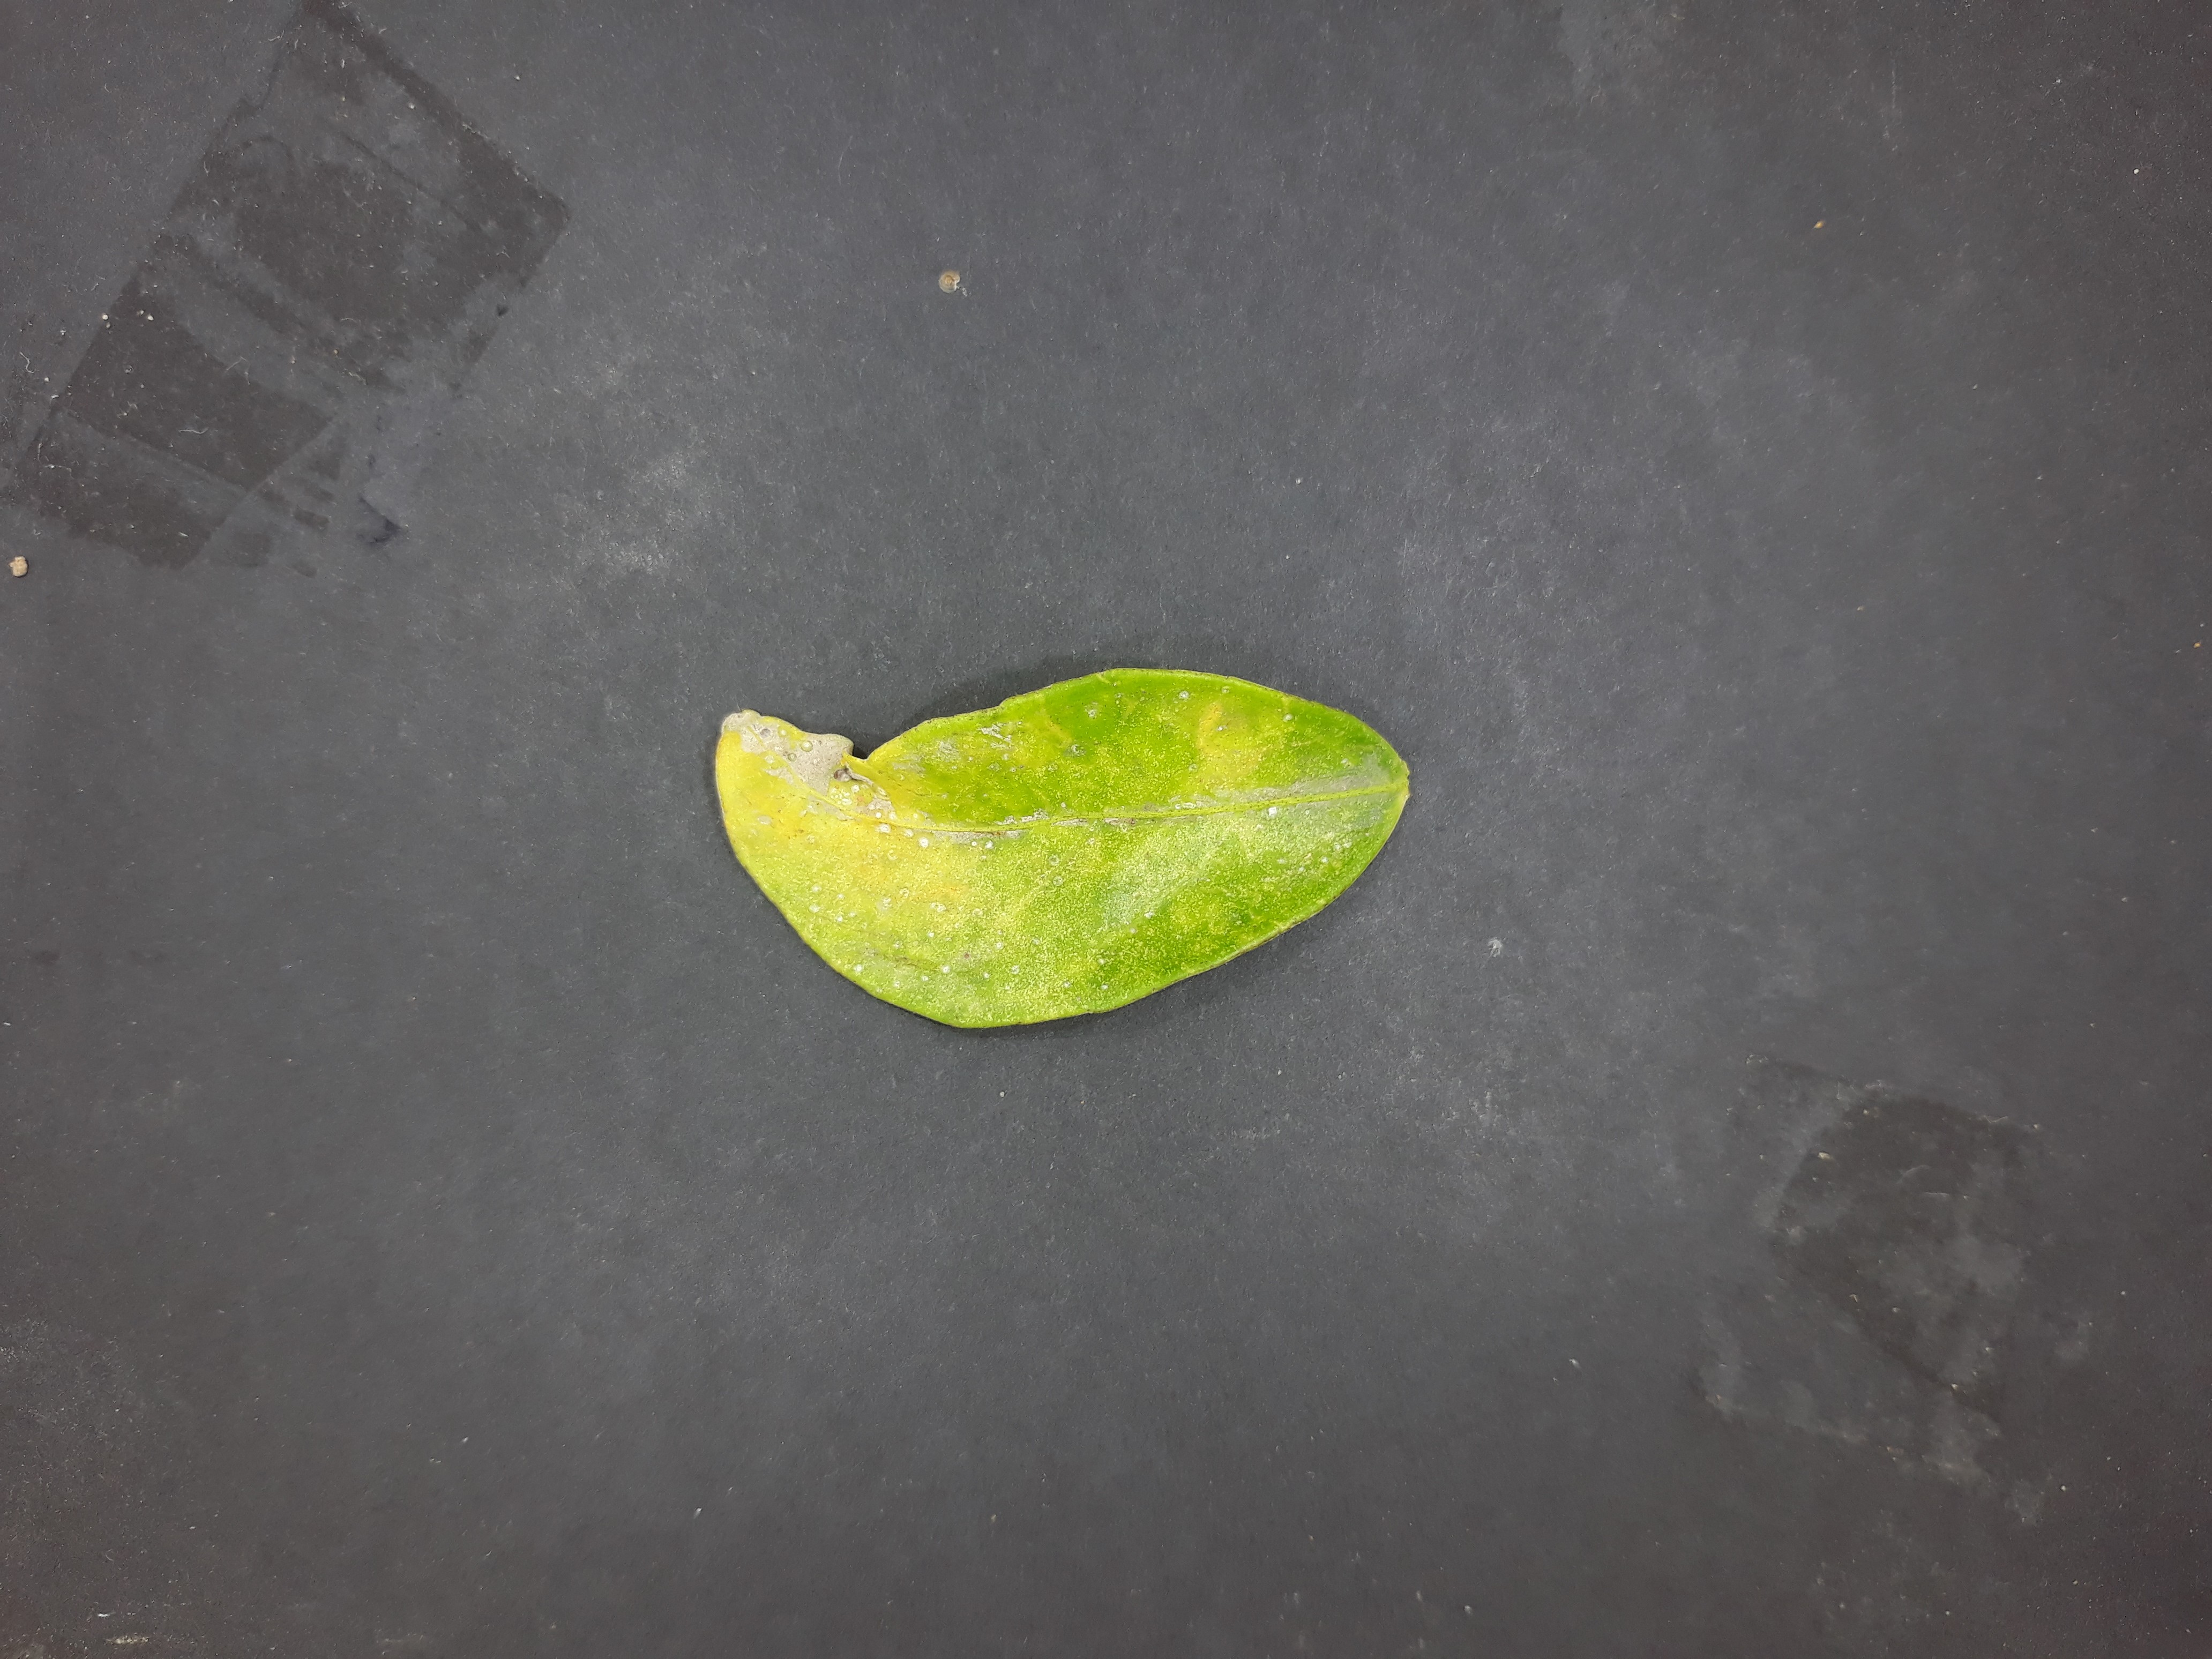
Label: Red_scale_sequelae